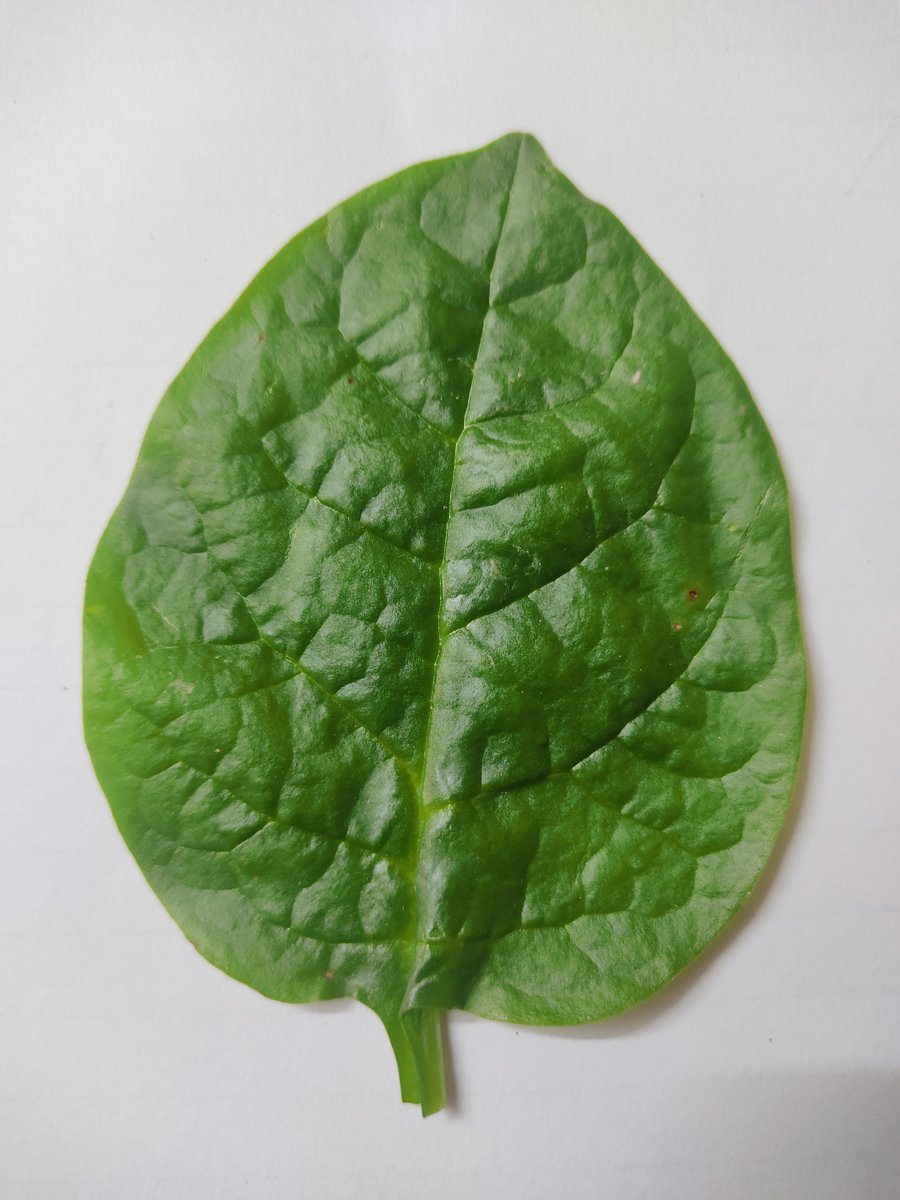
Label: Healthy-Leaf